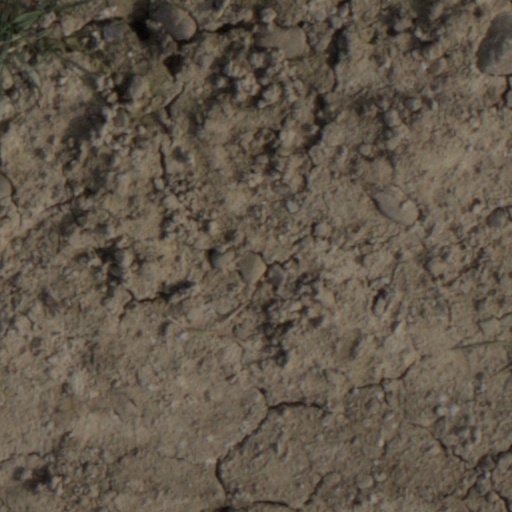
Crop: wheat